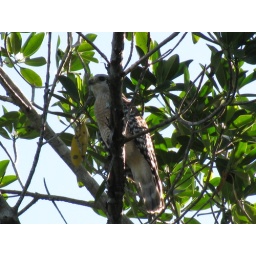
A red-shouldered hawk perched in a tree over the river